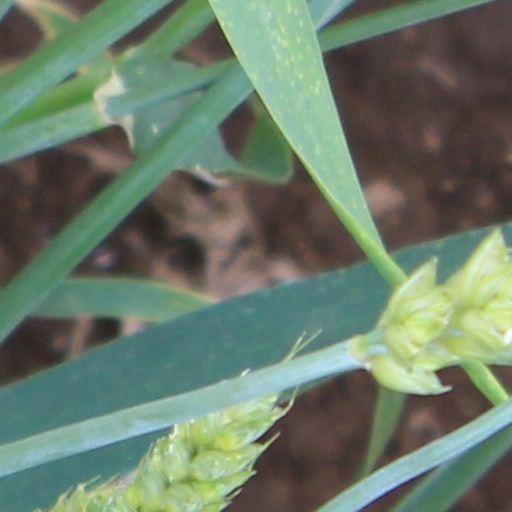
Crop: wheat